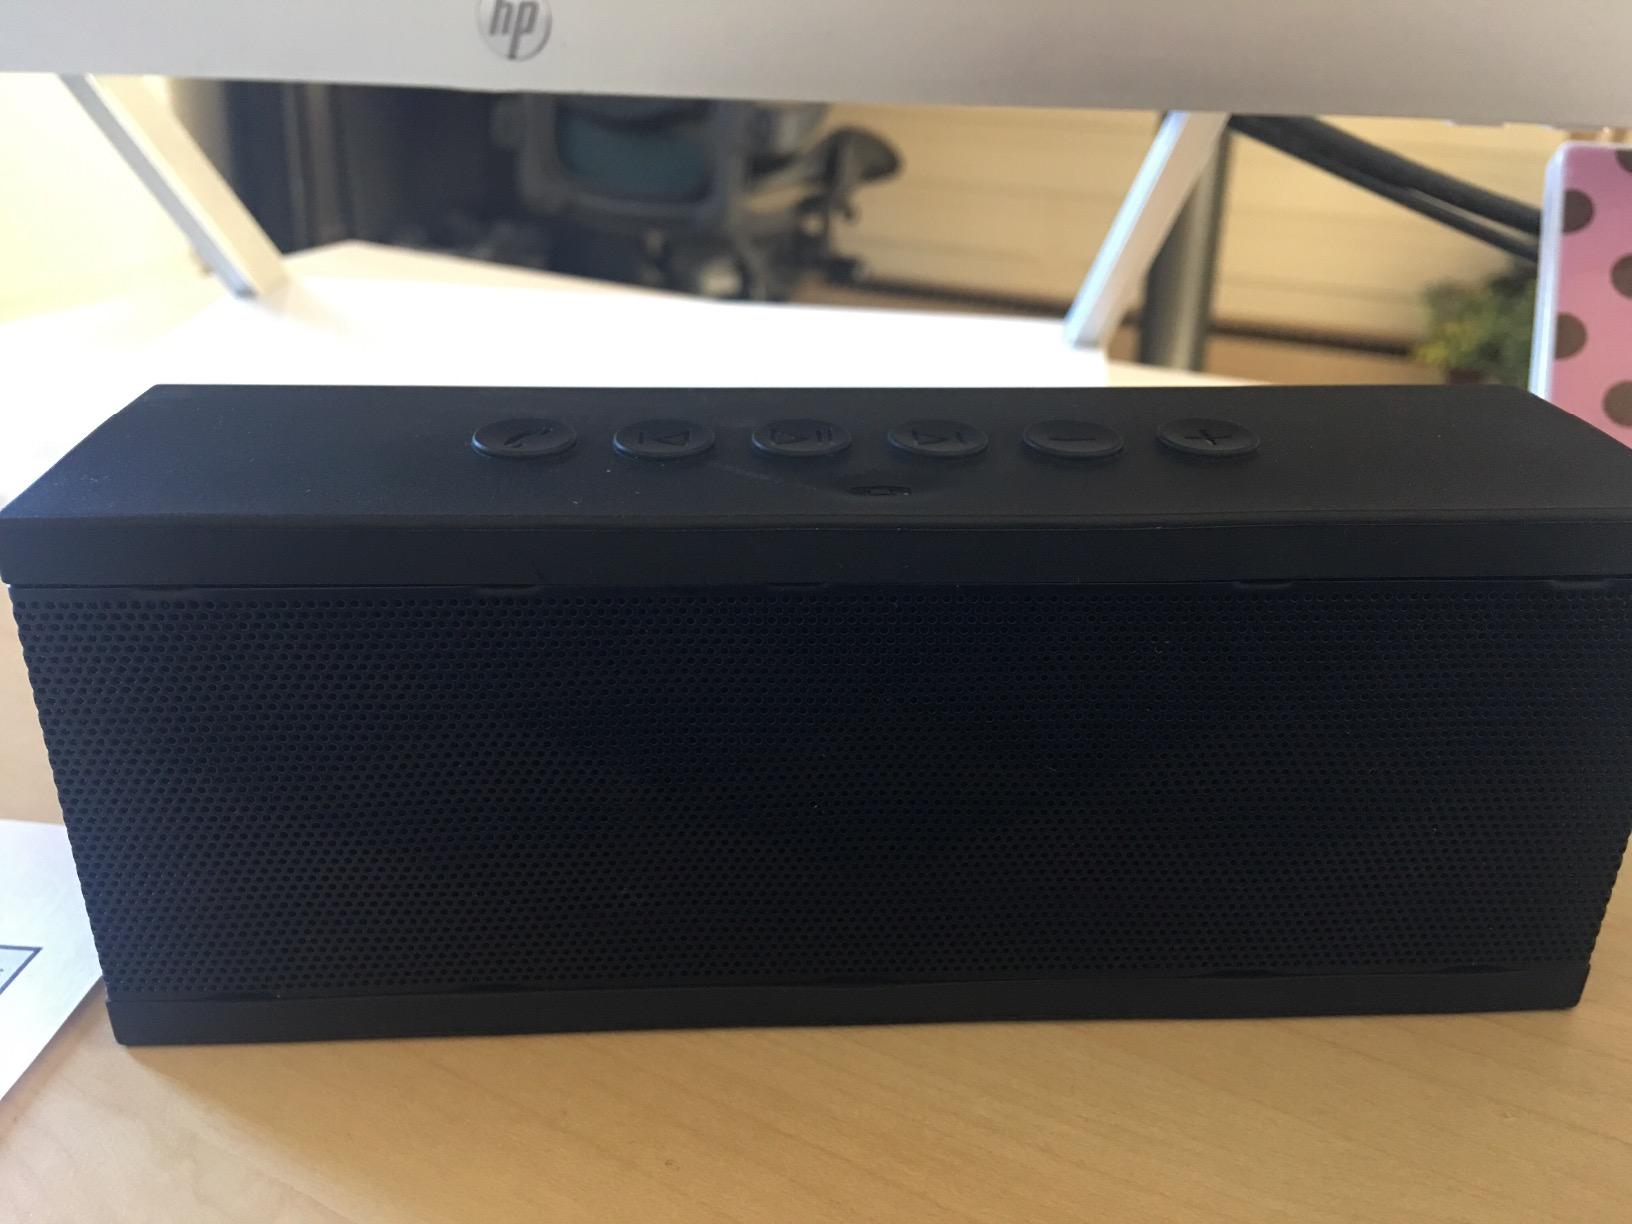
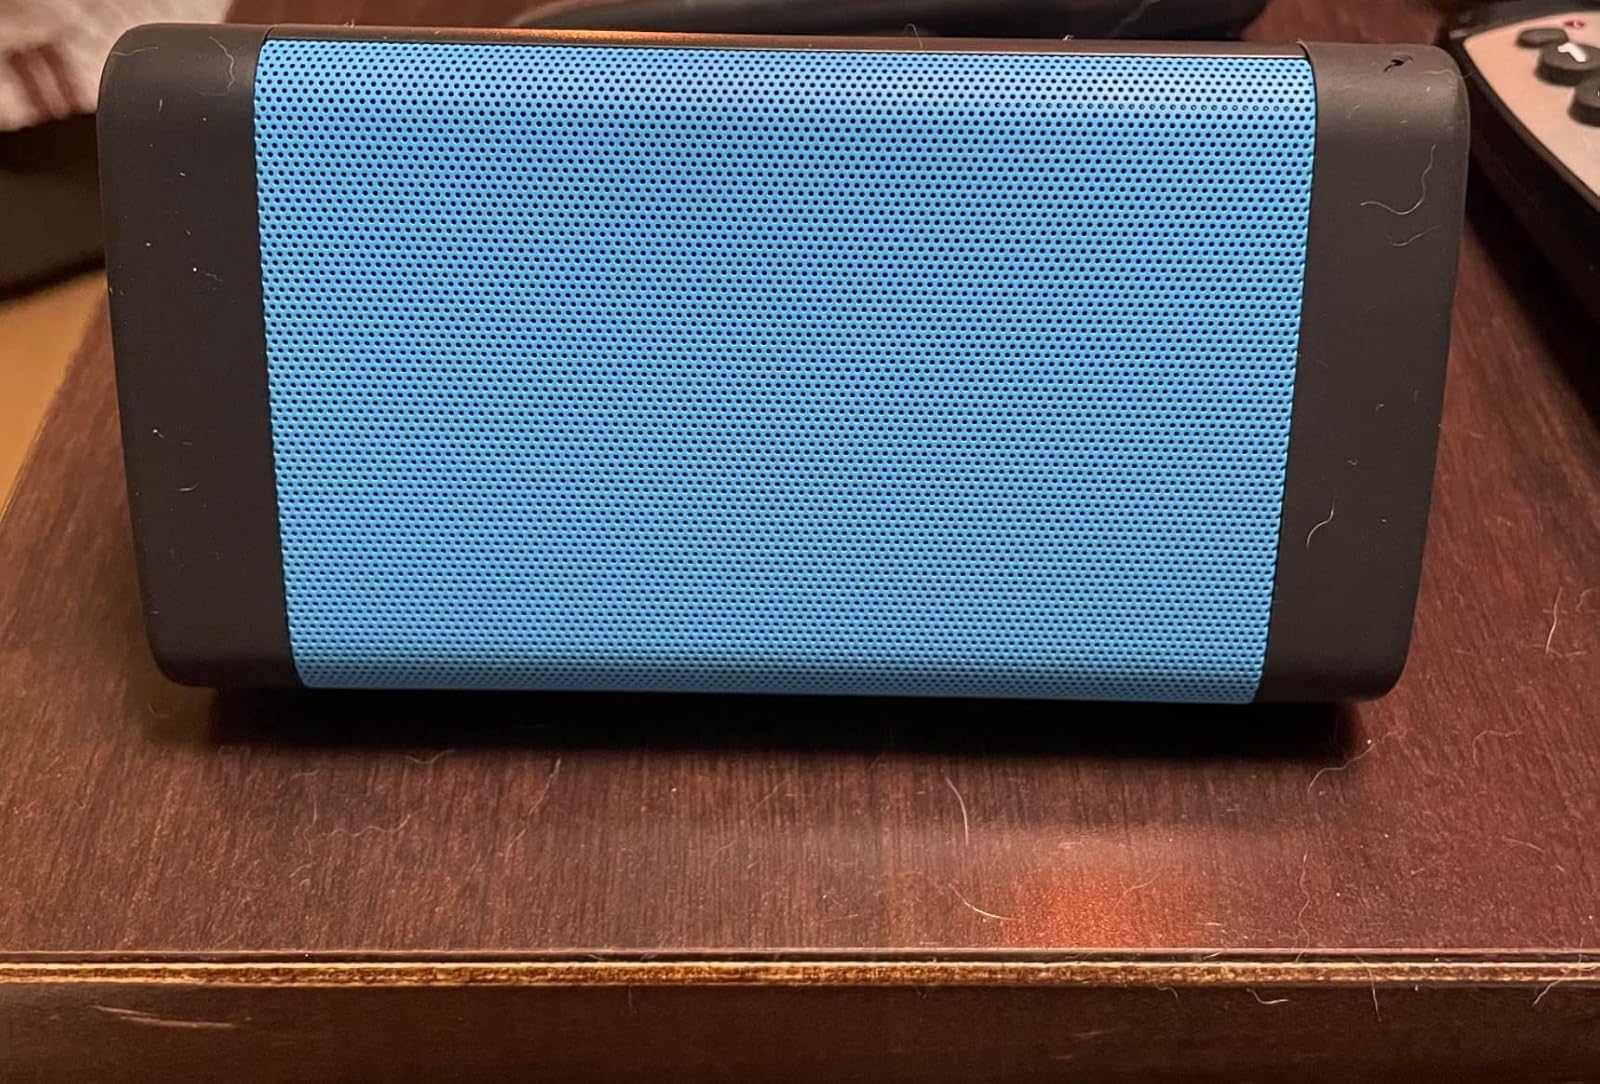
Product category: speaker
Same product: no